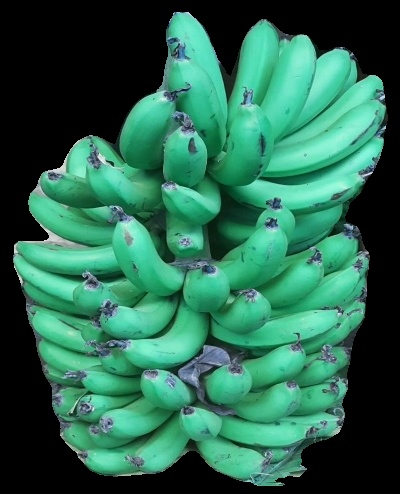
Variety: pachbale
Grade: grade1